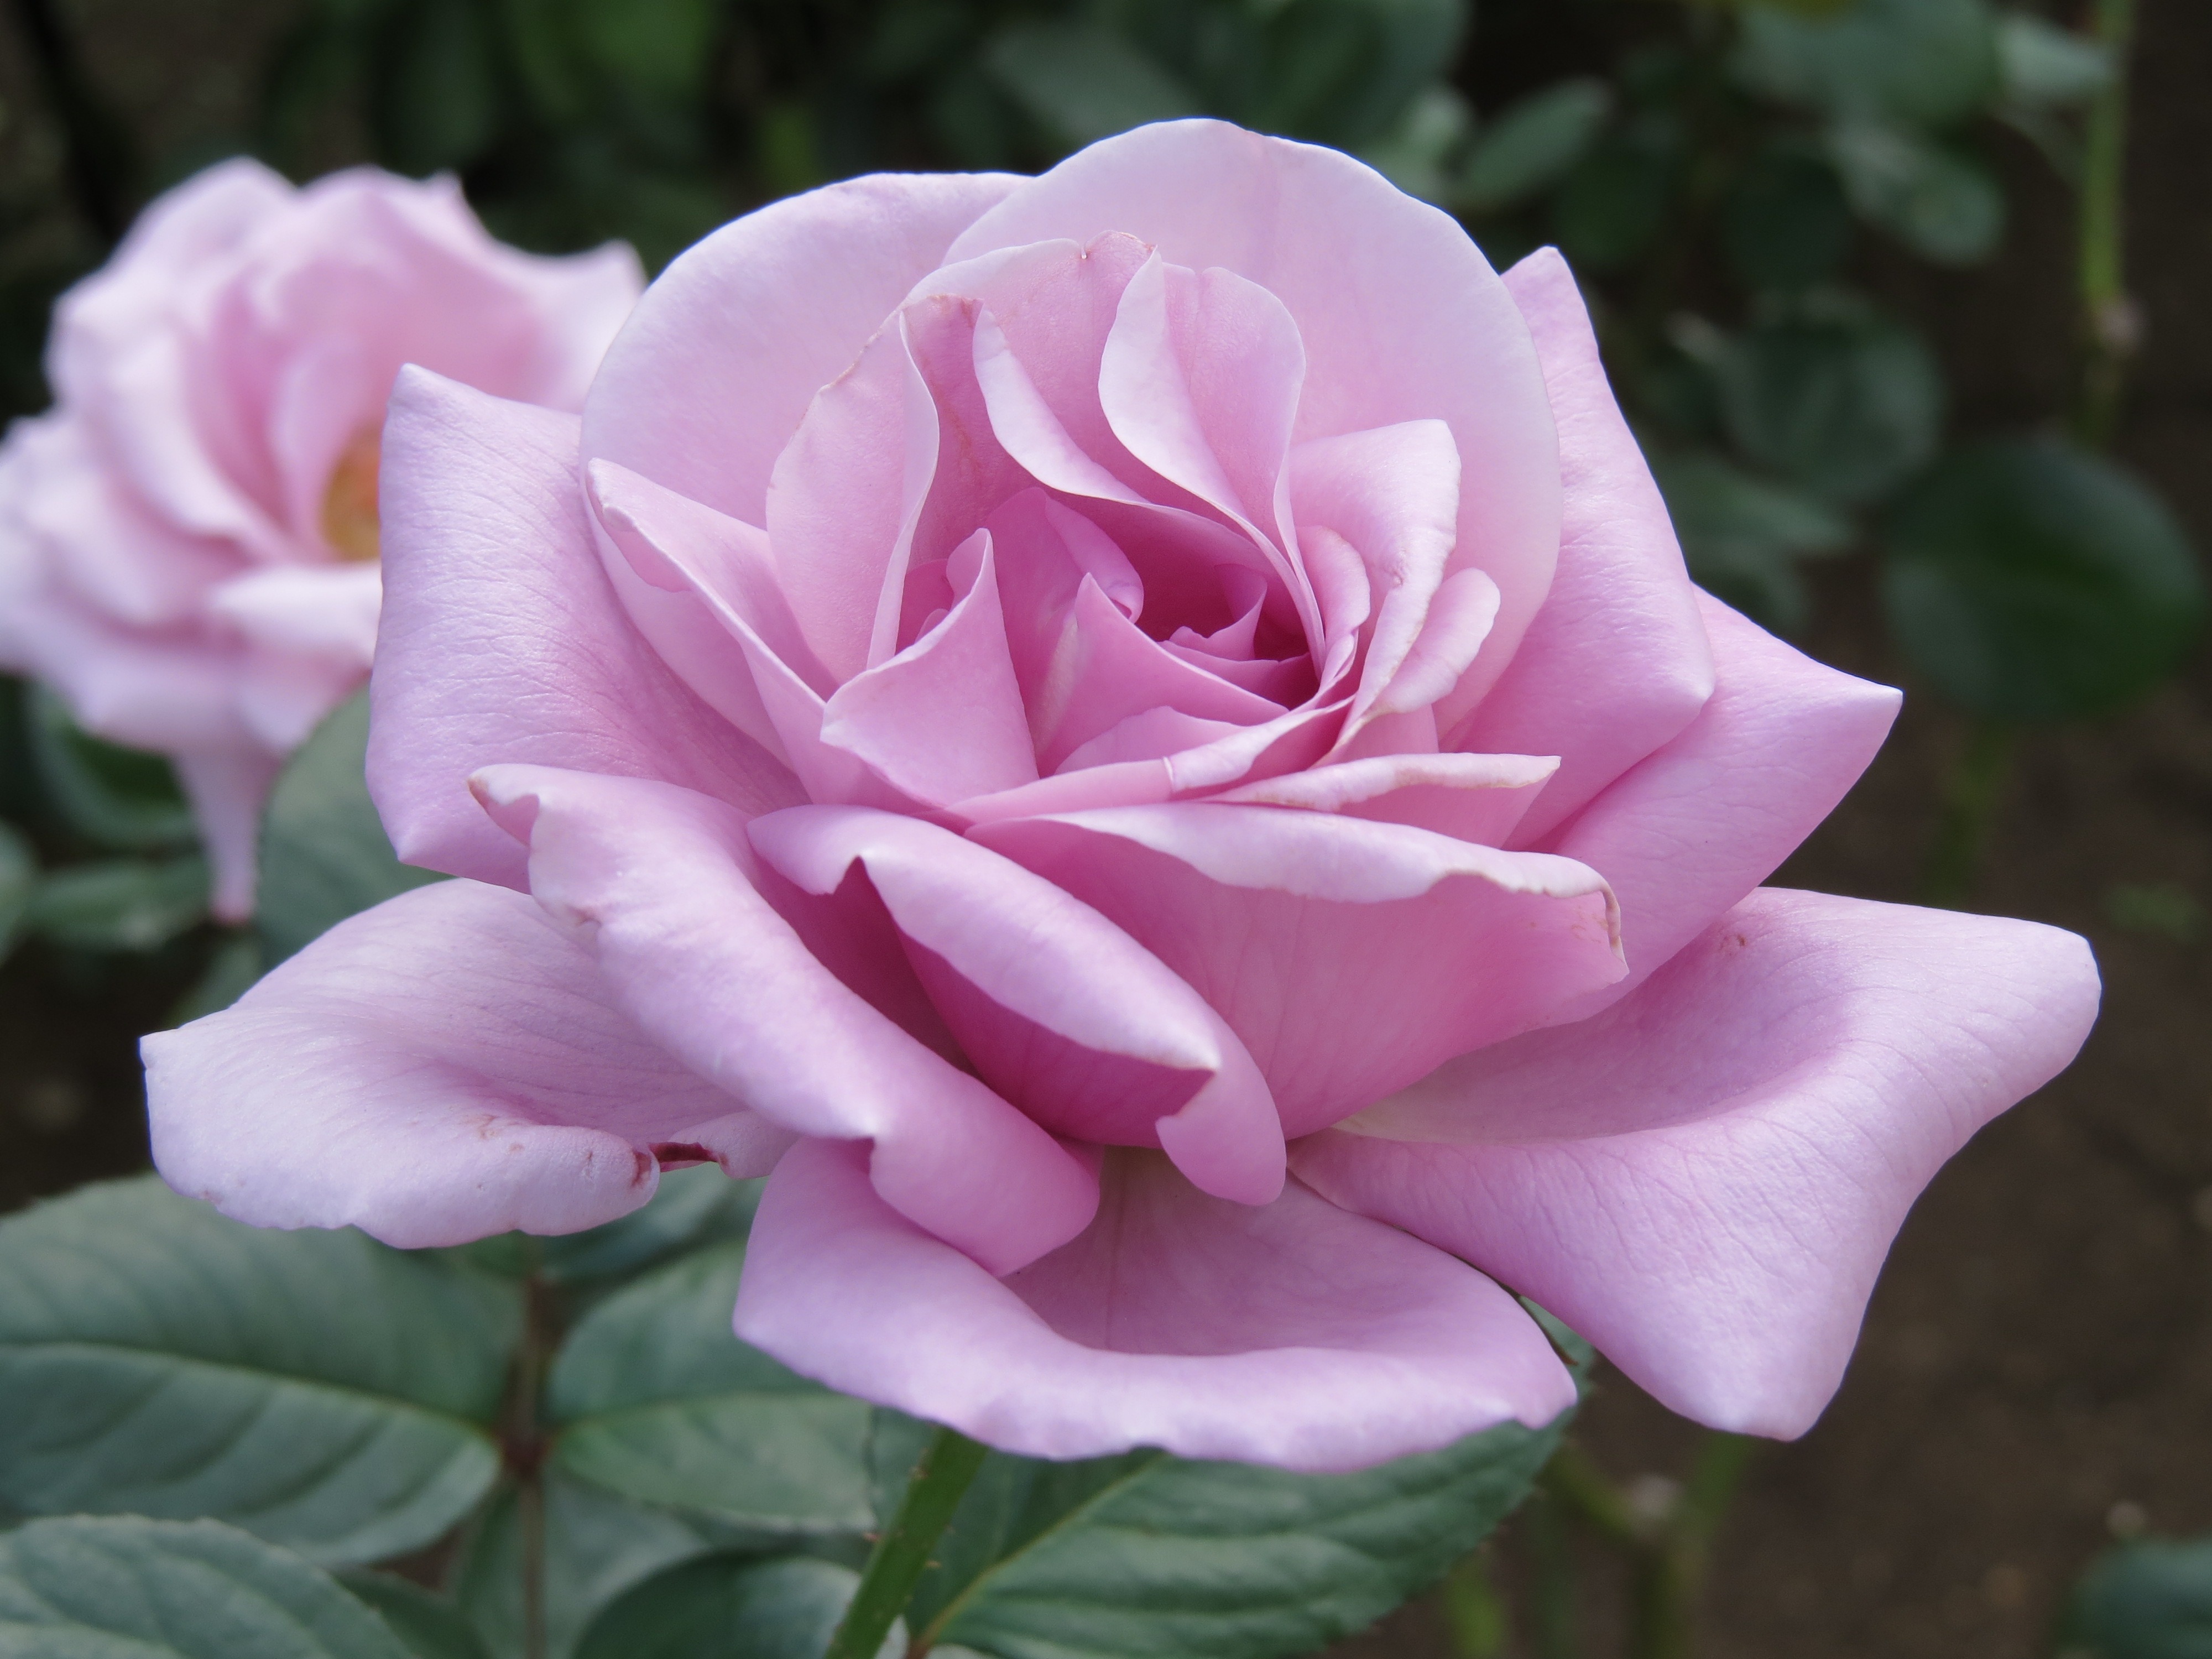
blossom, plant, stem, leaf, flower, petal, bloom, floral, environment, rose, herb, natural, botany, agriculture, pink, botanical, wildflower, outdoors, vegetation, horticulture, floribunda, organic, flowering plant, garden roses, rose family, land plant, rosa centifolia, rose order